Bomber Task Force

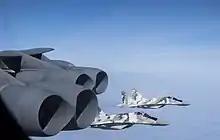
B-52H escorted by a pair of Ukrainian Air Force Mikoyan MiG-29s during a BTF mission, 2020.

Four Rockwell B-1B Lancers of the 9th BS deployed to Andersen Air Force Base, Guam, from Dyess Air Force Base, Texas, in May 2020 as part of a BTF mission. It was carried out shortly after the USAF ended its 16-year long 'continuous bomber presence' in Guam in April 2020. Between August and September 2020, the 23rd EBS deployed six B-52Hs to RAF Fairford. Operating from Fairford, three B-52Hs carried out a sortie on 4 September seeing them overfly Ukraine, operating alongside the Ukrainian Air Force and NATO allies, flying close to Russian occupied Crimea. A subsequent mission saw a pair of B-52Hs carry out a simulated attack on Kaliningrad, integrating alongside Italian Air Force Eurofighter Typhoons.